Brian Merriman

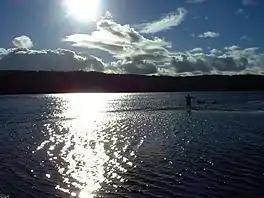
Loch Gréine

Brian Merriman or in Irish Brian Mac Giolla Meidhre (c. 1747 – 27 July 1805) was an 18th-century Irish-language bard, farmer, hedge school teacher, and Irish traditional musician from rural County Clare.